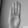
ASL letter: B